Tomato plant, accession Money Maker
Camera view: bottom (45 deg); turntable rotation: 30 degrees
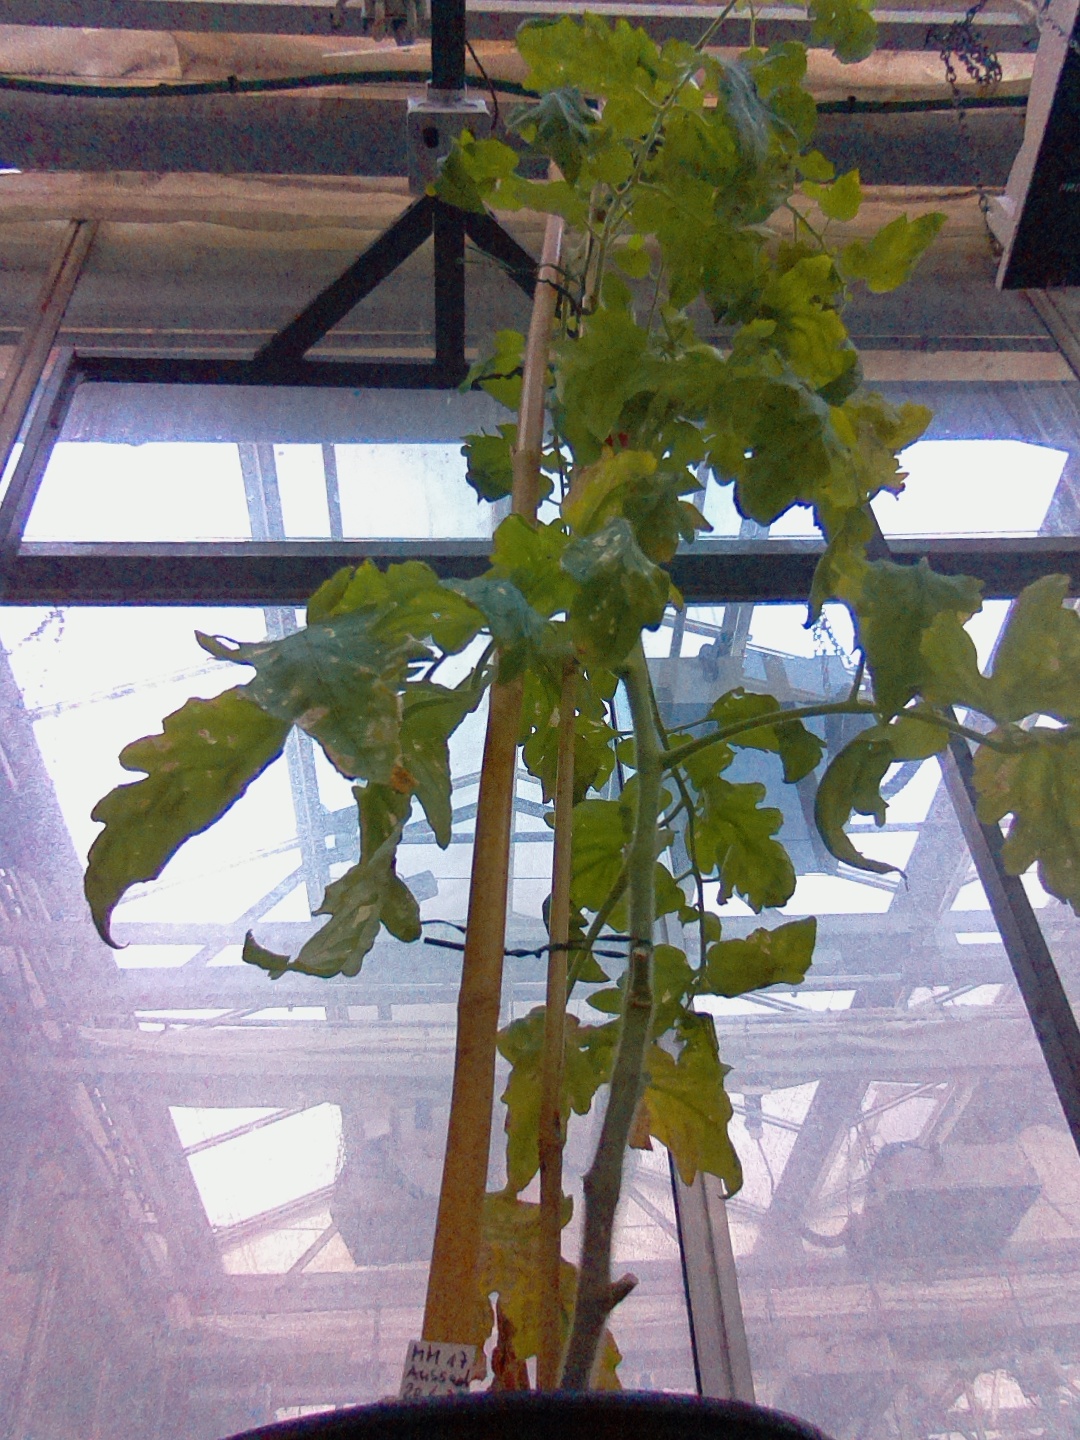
BBCH growth stage 72: 20%-30% of final fruit size